Cotton-spinning machinery

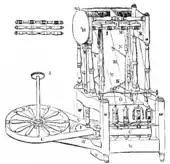
Arkwright's spinning frame

The spinning jenny is a multi-spool spinning wheel. It was invented circa 1764, its invention attributed to James Hargreaves in Stanhill, near Blackburn, Lancashire. The spinning jenny was essentially an adaptation of the spinning wheel.